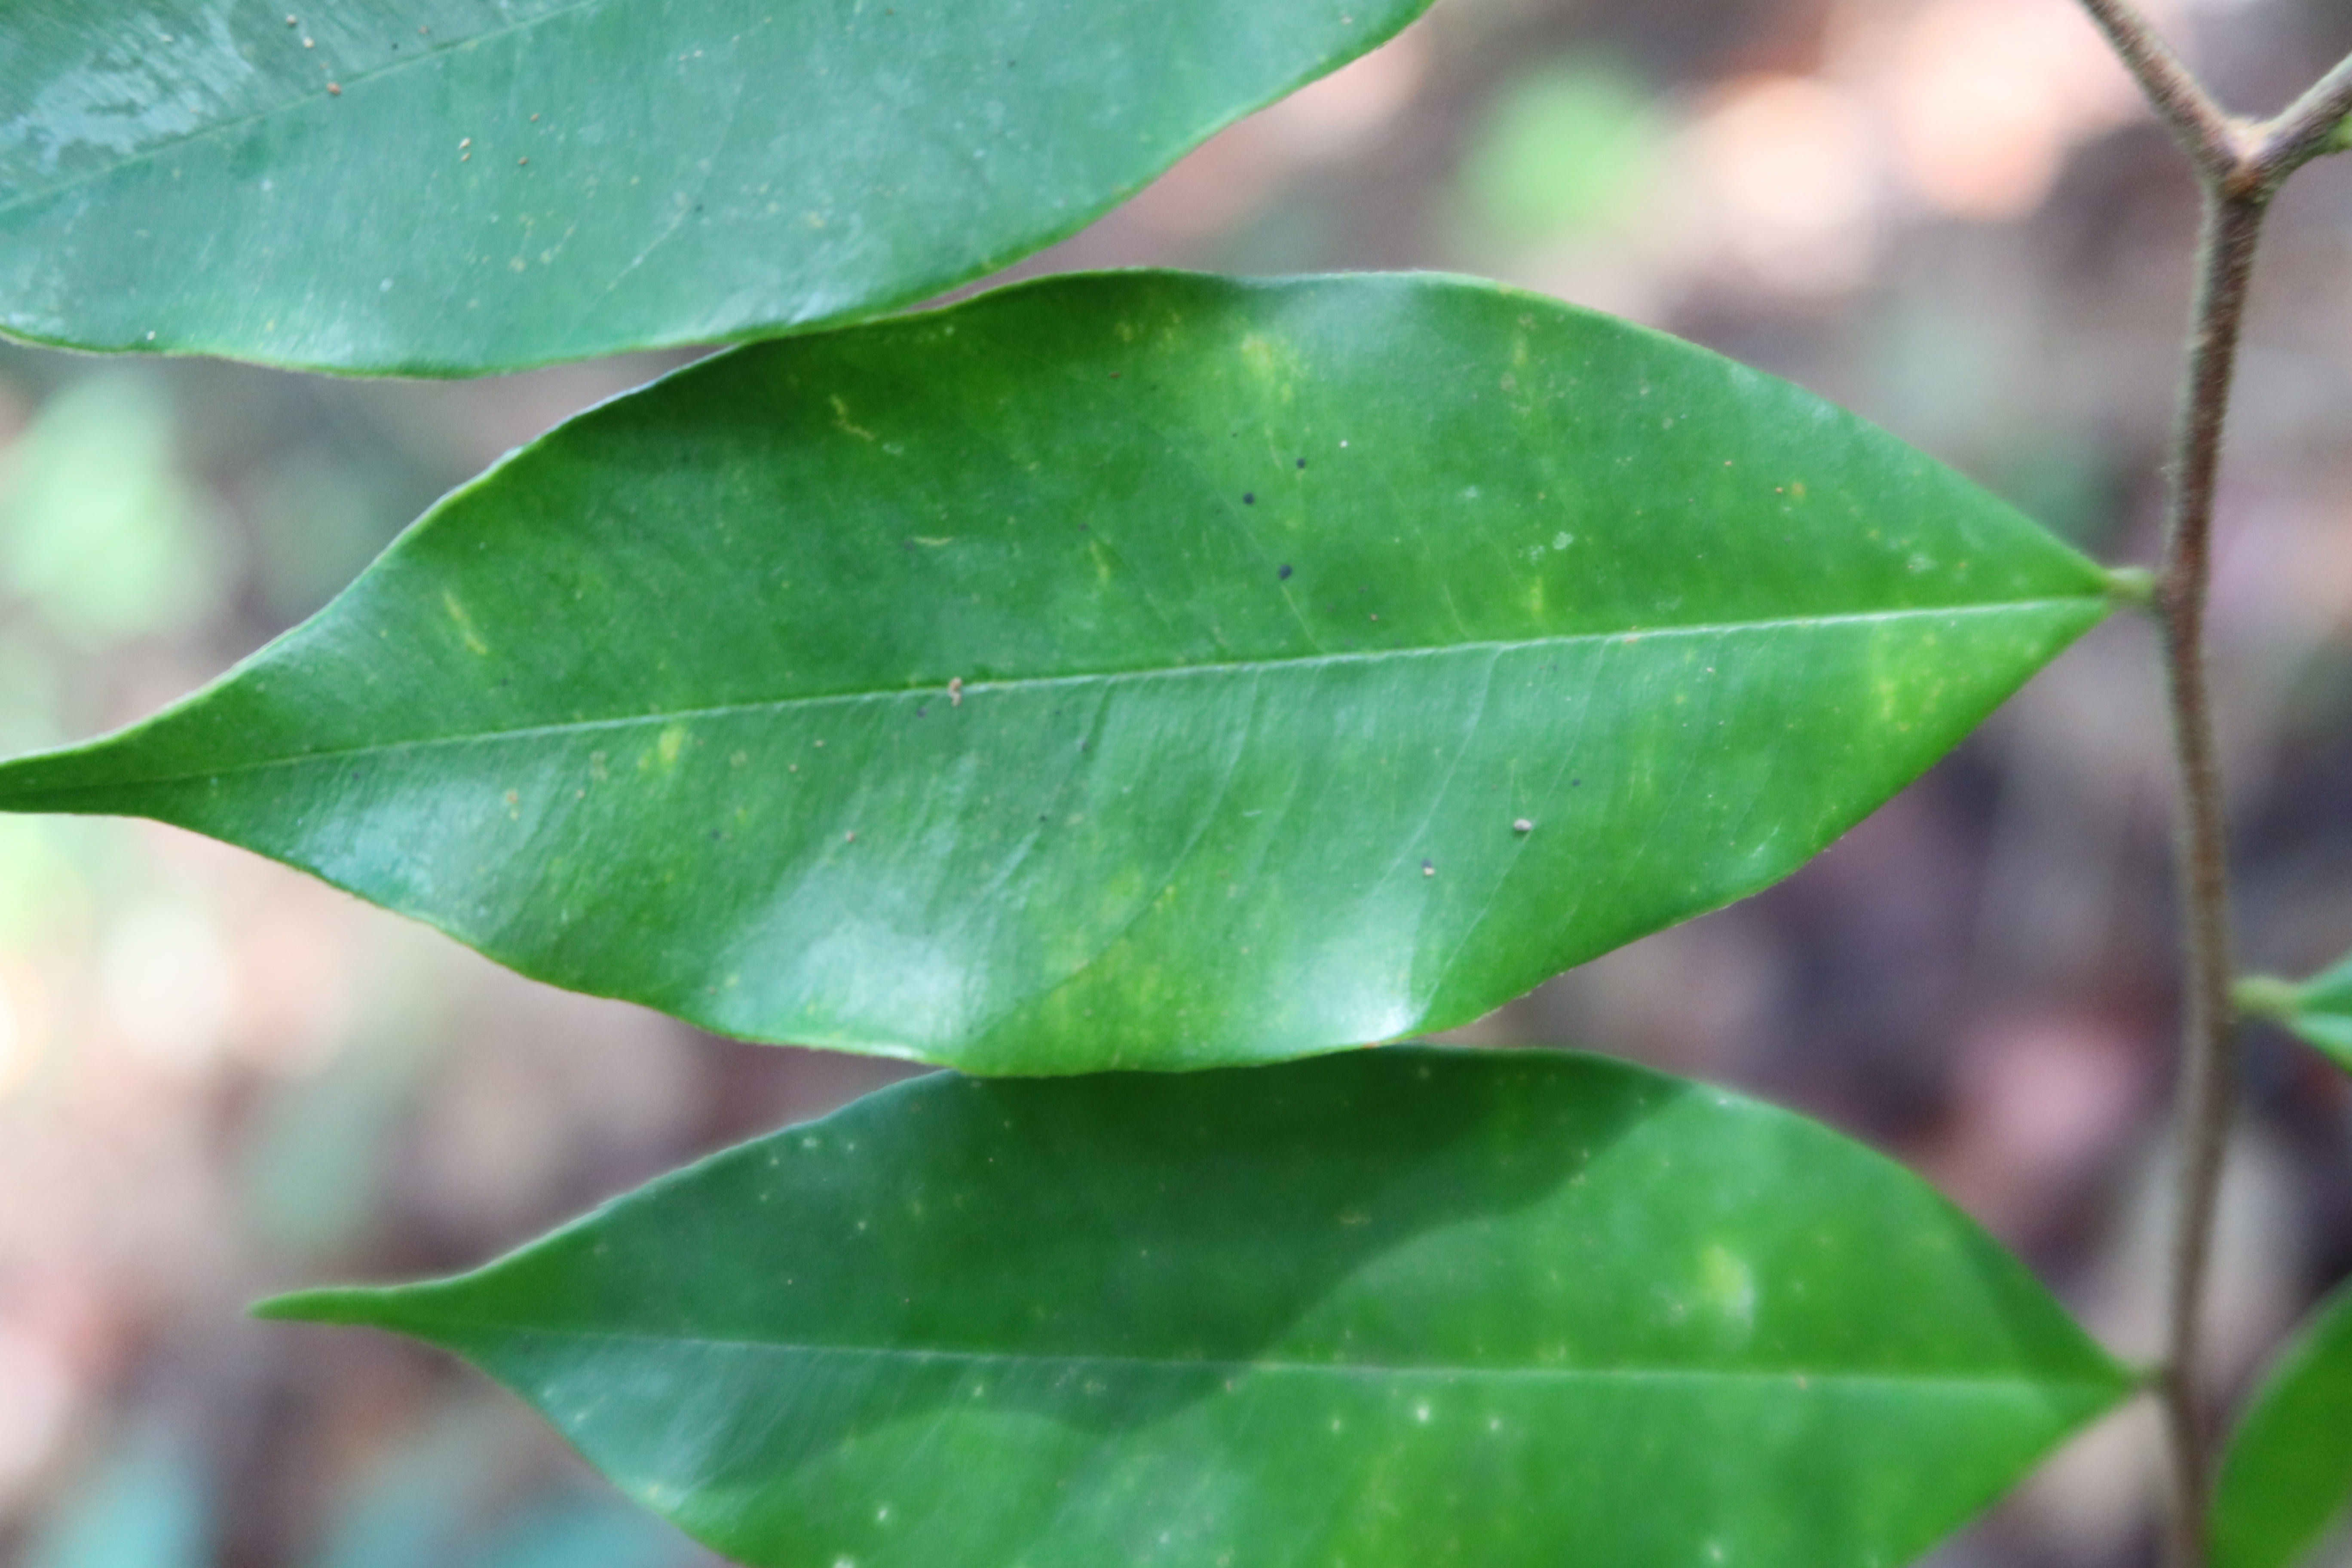
Label: Downy mildew